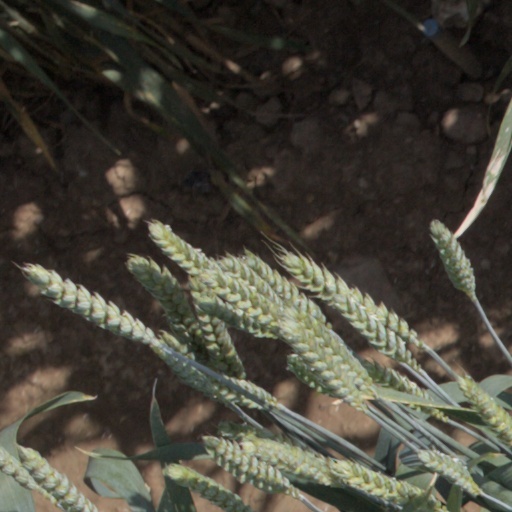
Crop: wheat